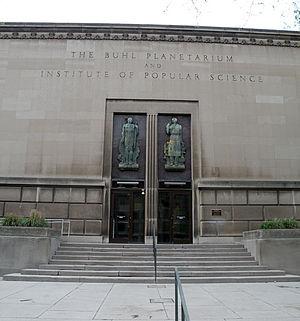
Le Buhl Planetarium and Institute of Popular Science Building est un bâtiment construit en 1939, situé au 10 Children's Way dans le quartier Allegheny Center à Pittsburgh. Il a été conçu par des architectes d'Ingham & Boyd. Le bâtiment fait maintenant partie du Children's Museum of Pittsburgh.
Le Nimatron est un ordinateur, parfois simplement considéré comme une machine, qui permet de jouer au jeu de Nim, présenté lors de l'Exposition Universelle de New York de 1939-1940. Conçu durant l'hiver 1939 par Edward Condon dans le seul but de divertir, c'est un ordinateur numérique composé de relais électromécaniques qui permet l'allumage de quatre lignes de sept ampoules. Chaque joueur peut éteindre une ou plusieurs d'entre-elles dans n'importe quelle ligne, puis la machine joue à son tour et ainsi de suite. Le dernier à éteindre une lumière a gagné.